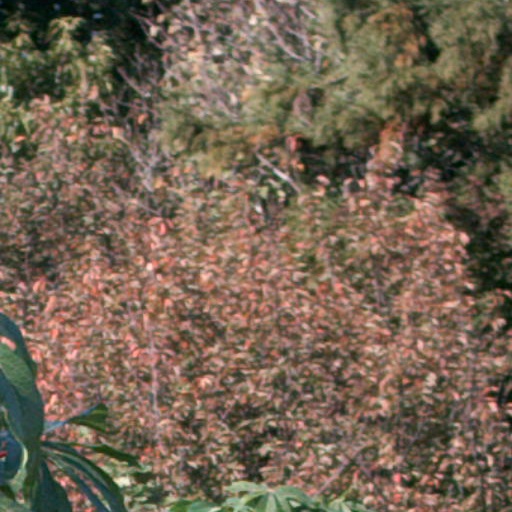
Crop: cassava